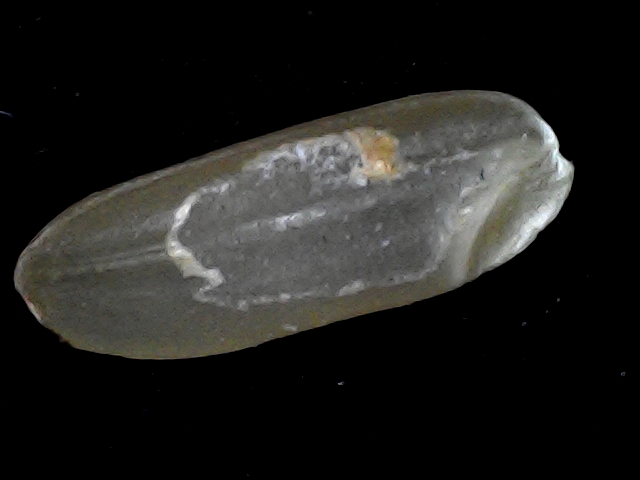
Rice variety: BR23